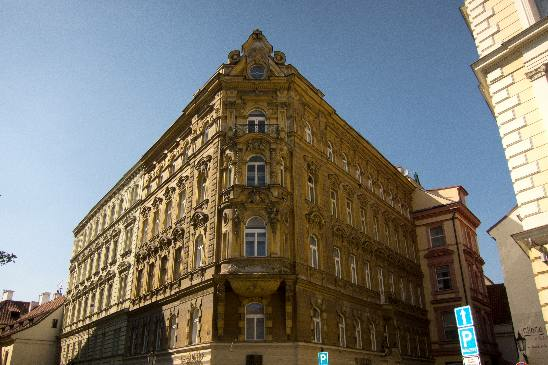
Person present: No